Sinai Peninsula

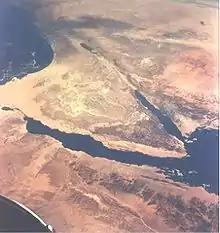
Image from Gemini 11 spacecraft, featuring part of Egypt and the Sinai Peninsula in the foreground and the Levant in the background

Sinai is triangular in shape, with its northern shore lying on the southern Mediterranean Sea, and its southwest and southeast shores on the Gulf of Suez and the Gulf of Aqaba of the Red Sea. It is linked to the African continent by the Isthmus of Suez, wide strip of land, containing the Suez Canal. The eastern isthmus, linking it to the Asian mainland, is around wide. The peninsula is on the African Plate with the Arabian Plate on its eastern boundary.